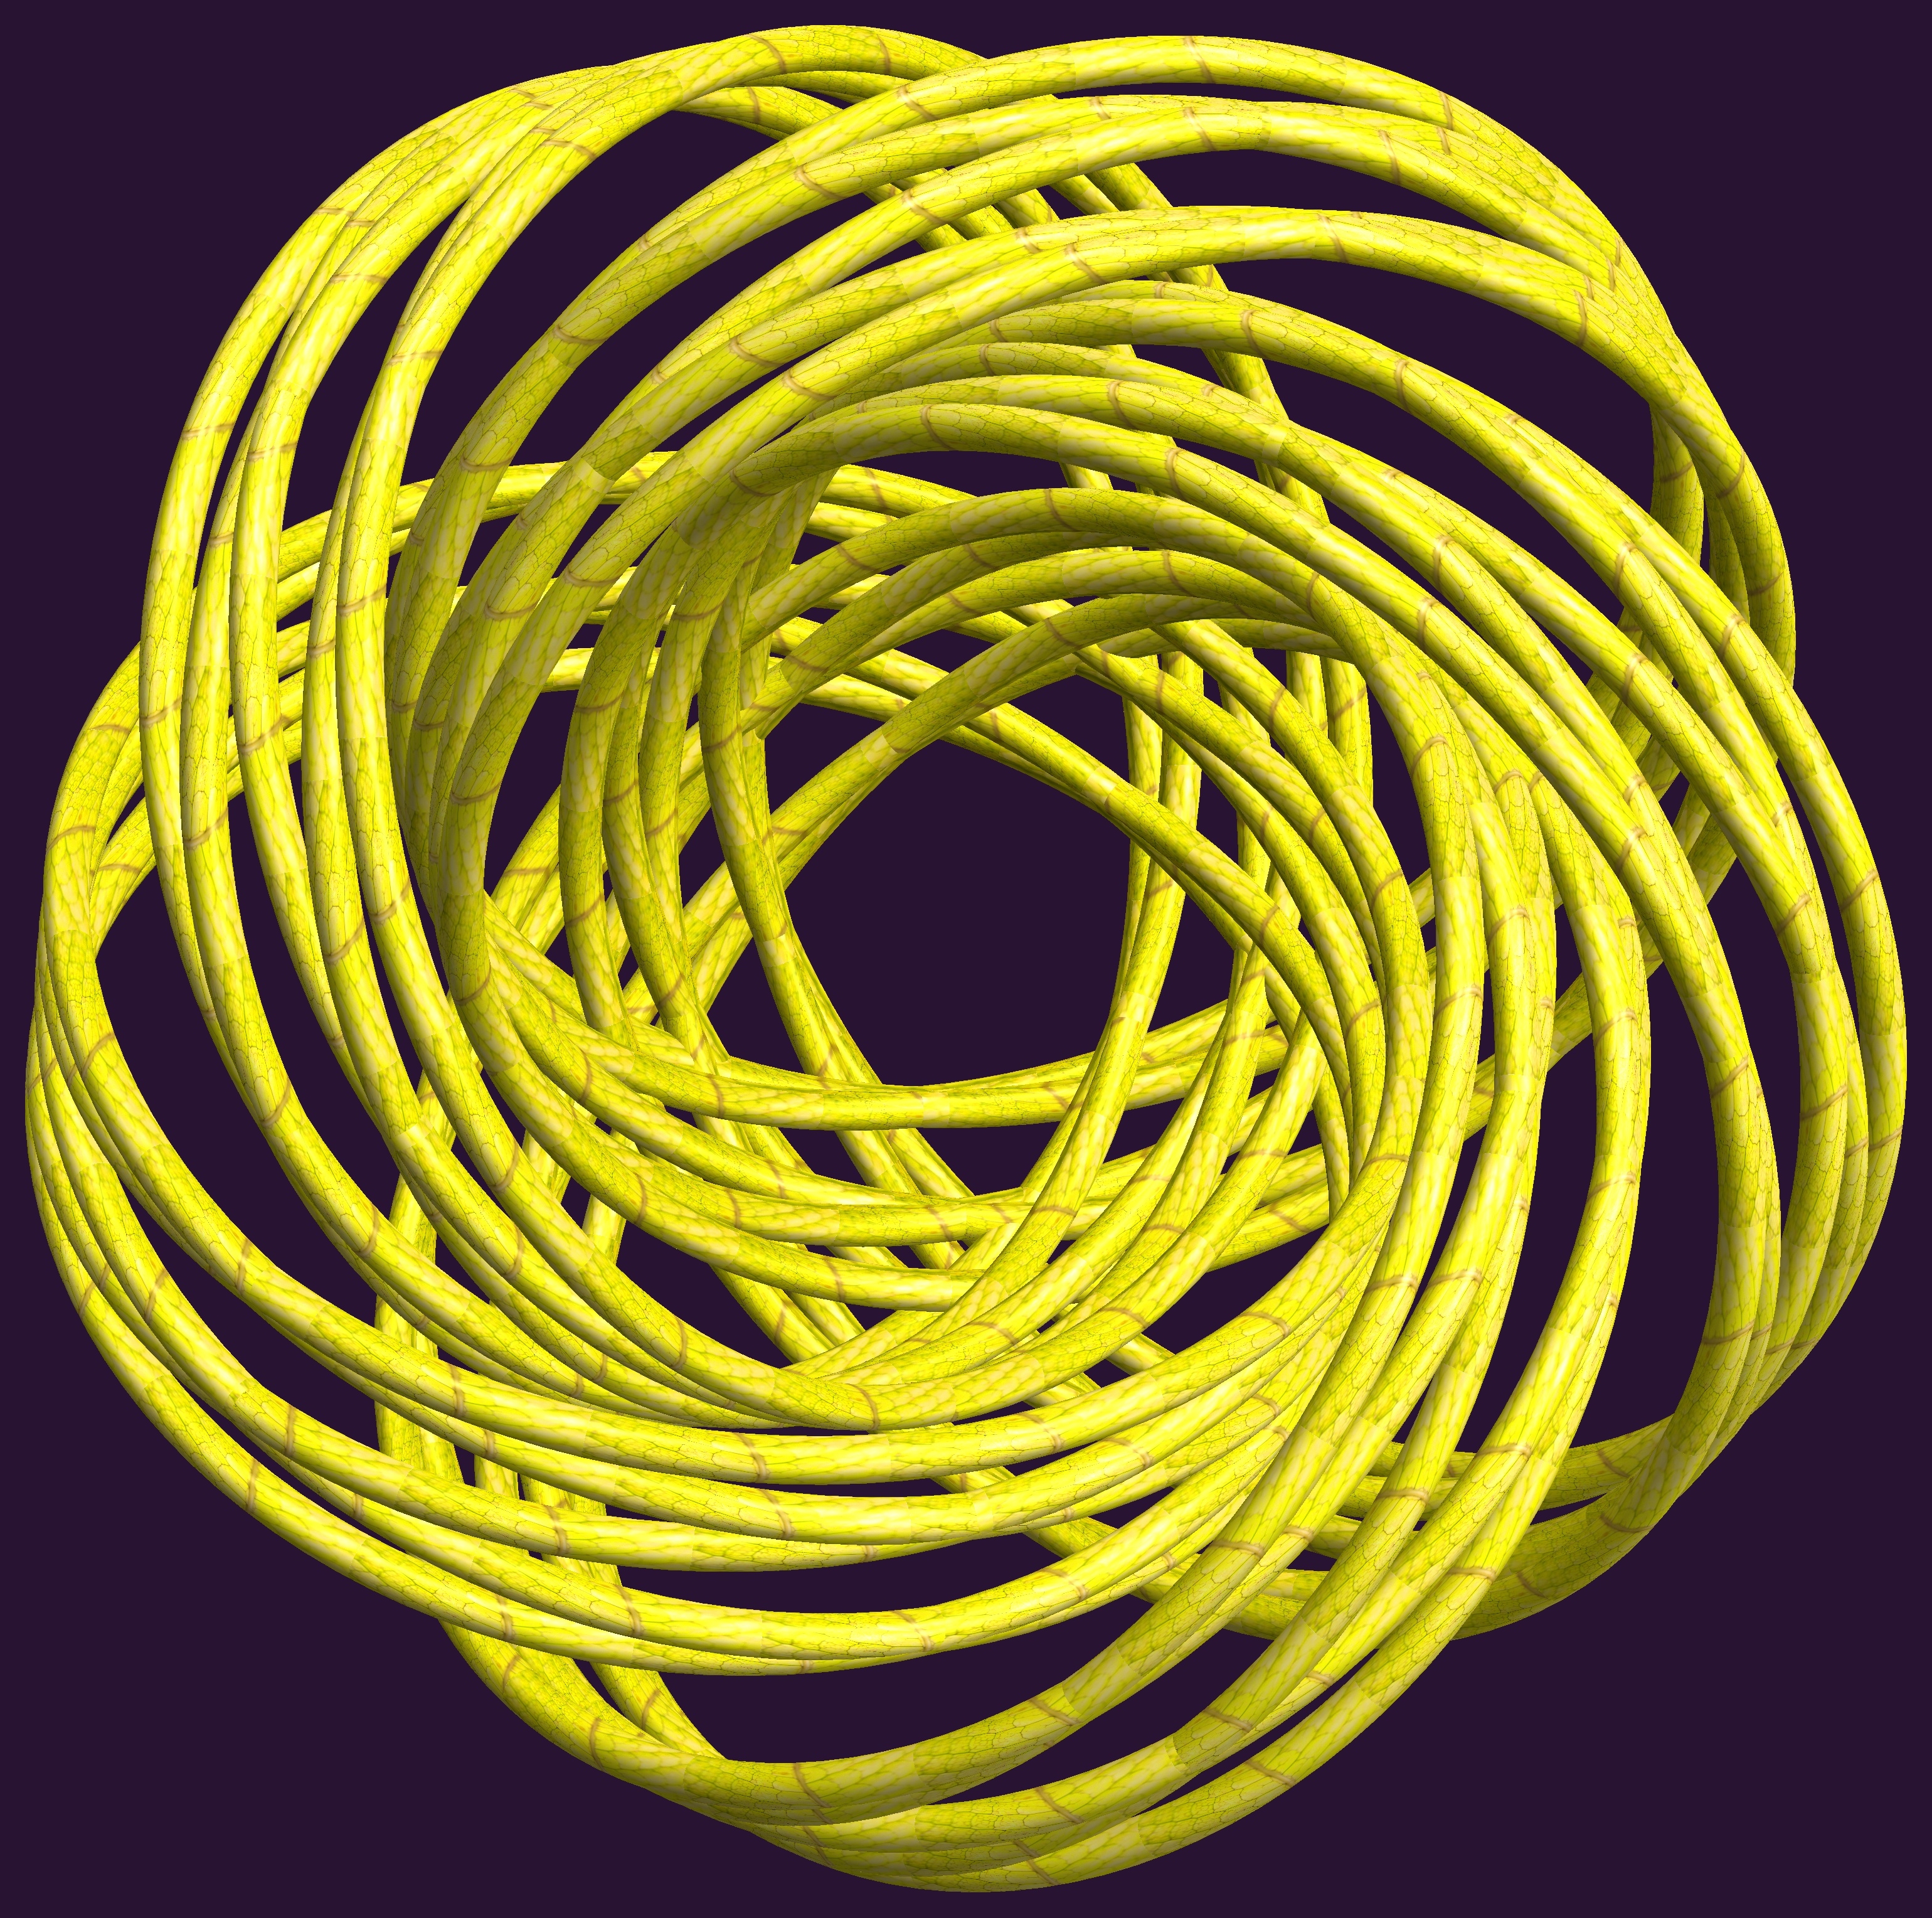
structure, texture, spiral, pattern, line, yellow, circle, figure, design, symmetry, 3d, graphic, knot, mathematica, cg, parametricplot3d, code, program, algorithm, abstruct, mapping